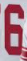
Number: 6